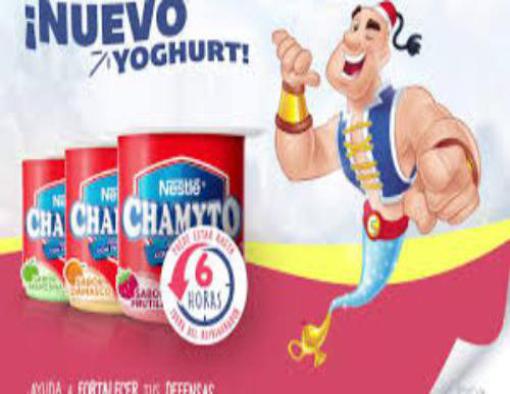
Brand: chamyto
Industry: Food